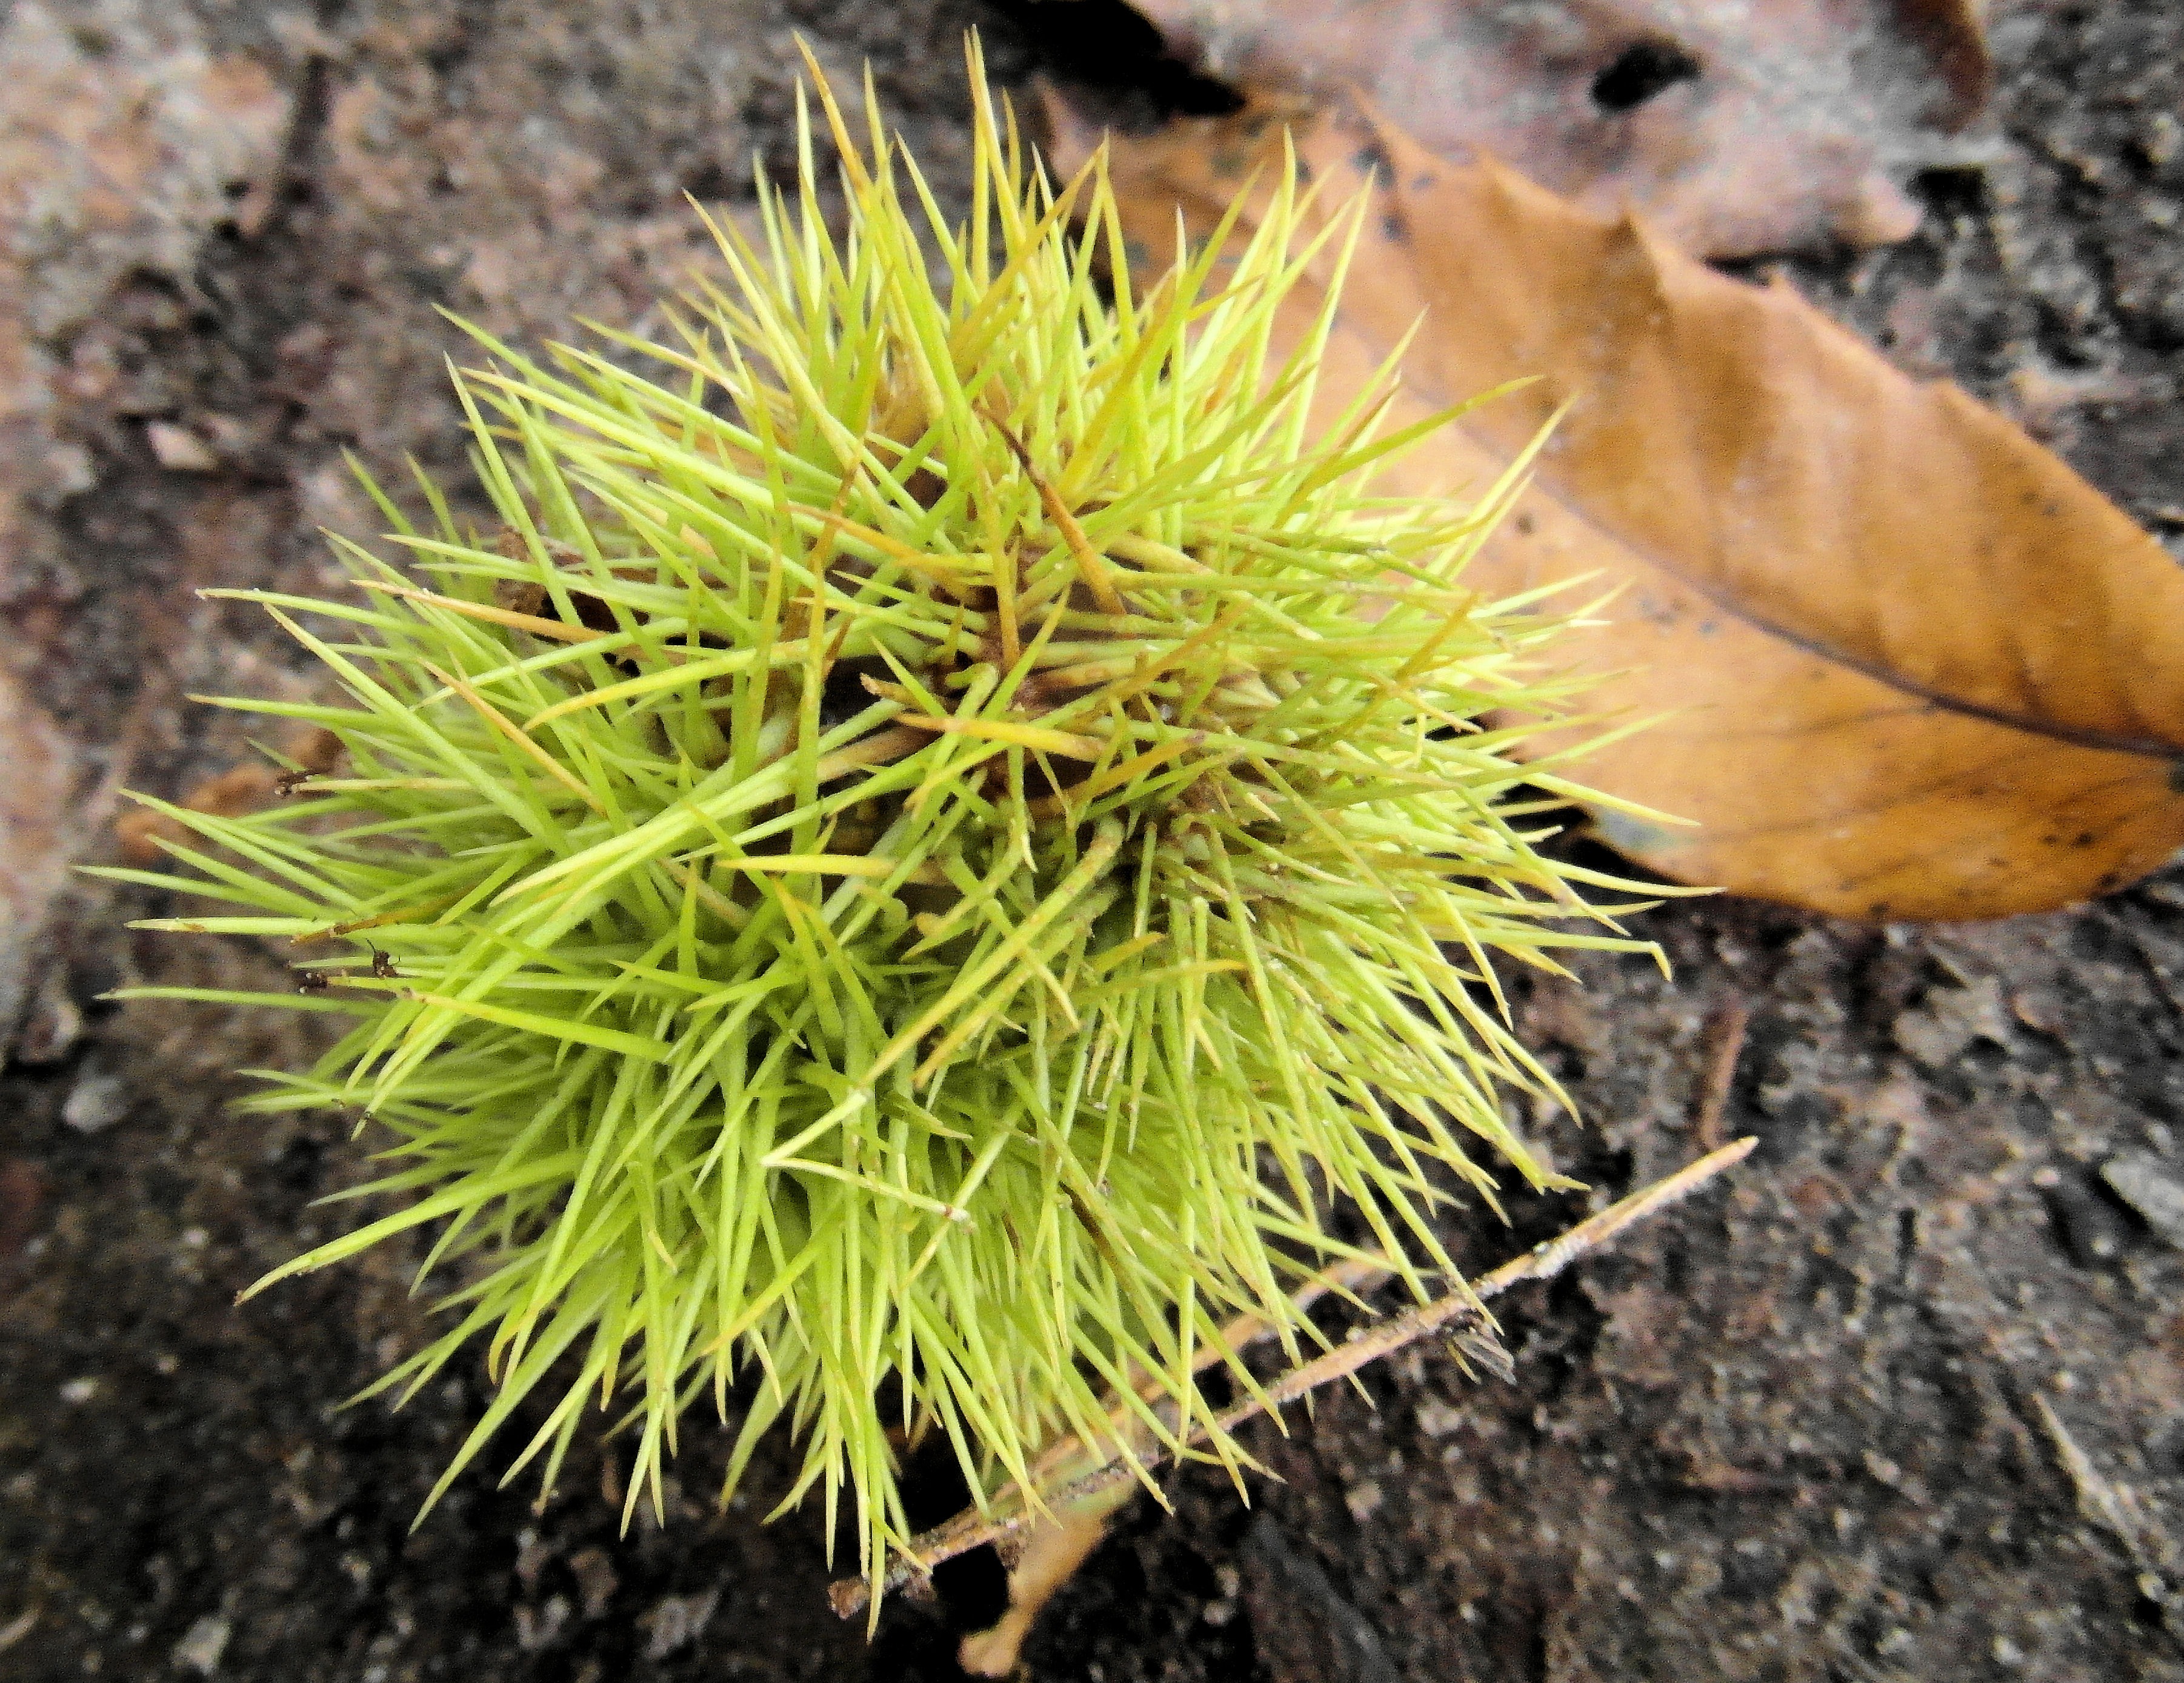
grass, prickly, plant, fall, moss, autumn, soil, palatinate, organism, maroni, sweet chestnuts, odenwald, grass family, non vascular land plant